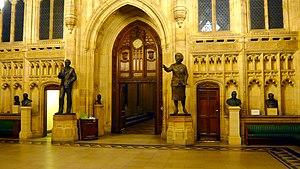
Le gouvernement Attlee est le gouvernement du Royaume-Uni du 26 juillet 1945 au 26 octobre 1951. Dirigé par le Premier ministre Clement Attlee, c'est le premier gouvernement majoritaire que parvient à constituer le Parti travailliste, après deux gouvernements minoritaires éphémères en 1924 et de 1929 à 1931. C'est donc la première fois que les travaillistes, qui sont alors un parti explicitement socialiste et ouvrier, disposent d'une majorité absolue à la Chambre des communes et peuvent mettre en oeuvre leur programme.